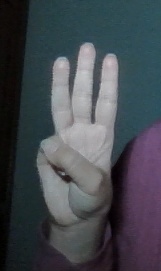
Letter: thaa